The Crooked Web

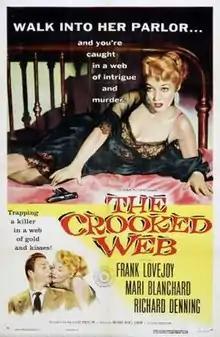
Theatrical release poster

The Crooked Web is a 1955 crime film noir directed by Nathan Juran and starring Frank Lovejoy, Mari Blanchard and Richard Denning.